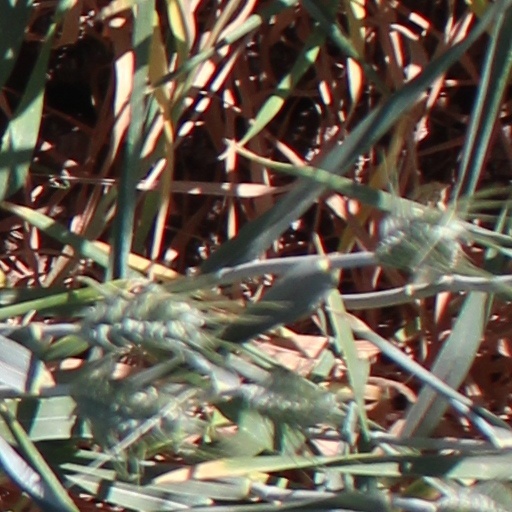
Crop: wheat